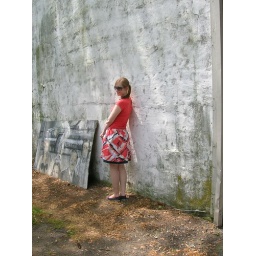
Leah against barn wall